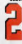
Number: 2